Angra do Heroísmo

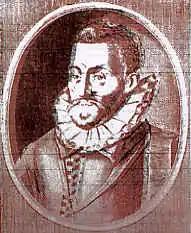
King António, Prior of Crato, who ruled Portugal from Angra during the 16th-century succession crisis

Before Philip II of Spain had a chance to enforce his claim to the crown of Portugal, in 1580, António, Prior of Crato, an illegitimate scion of the Beja line of the House of Braganza Portuguese royal family, proclaimed himself king on 24 July 1580. However, his rule in continental Portugal lasted only twenty days; on 25 August, he was defeated at the Battle of Alcântara by the Spanish Habsburg armies led by Fernando Álvarez de Toledo, Duke of Alba.